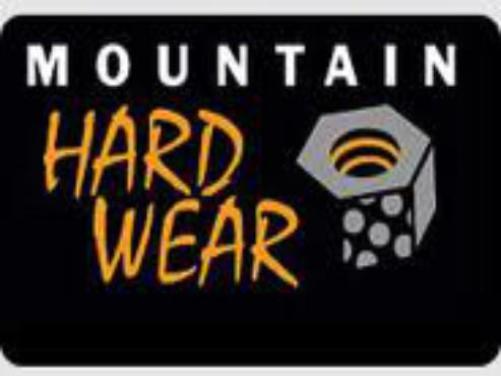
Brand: mountain hardwear
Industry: Clothes